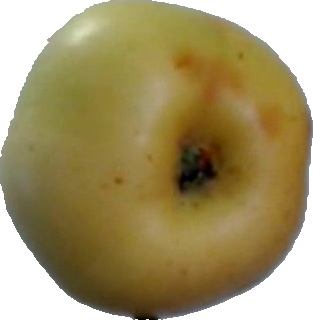
Label: apple_6